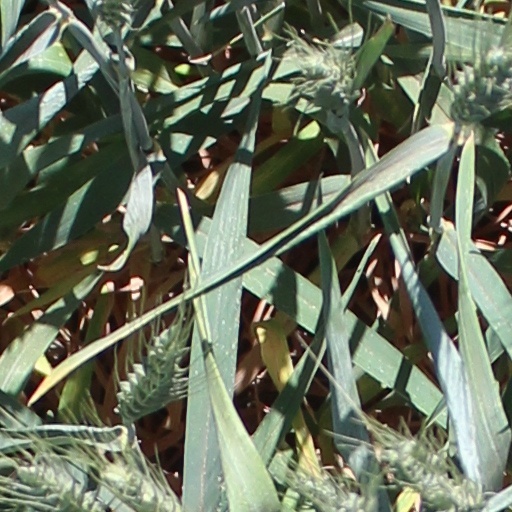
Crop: wheat